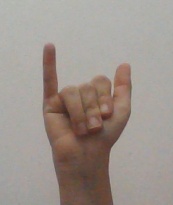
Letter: ya